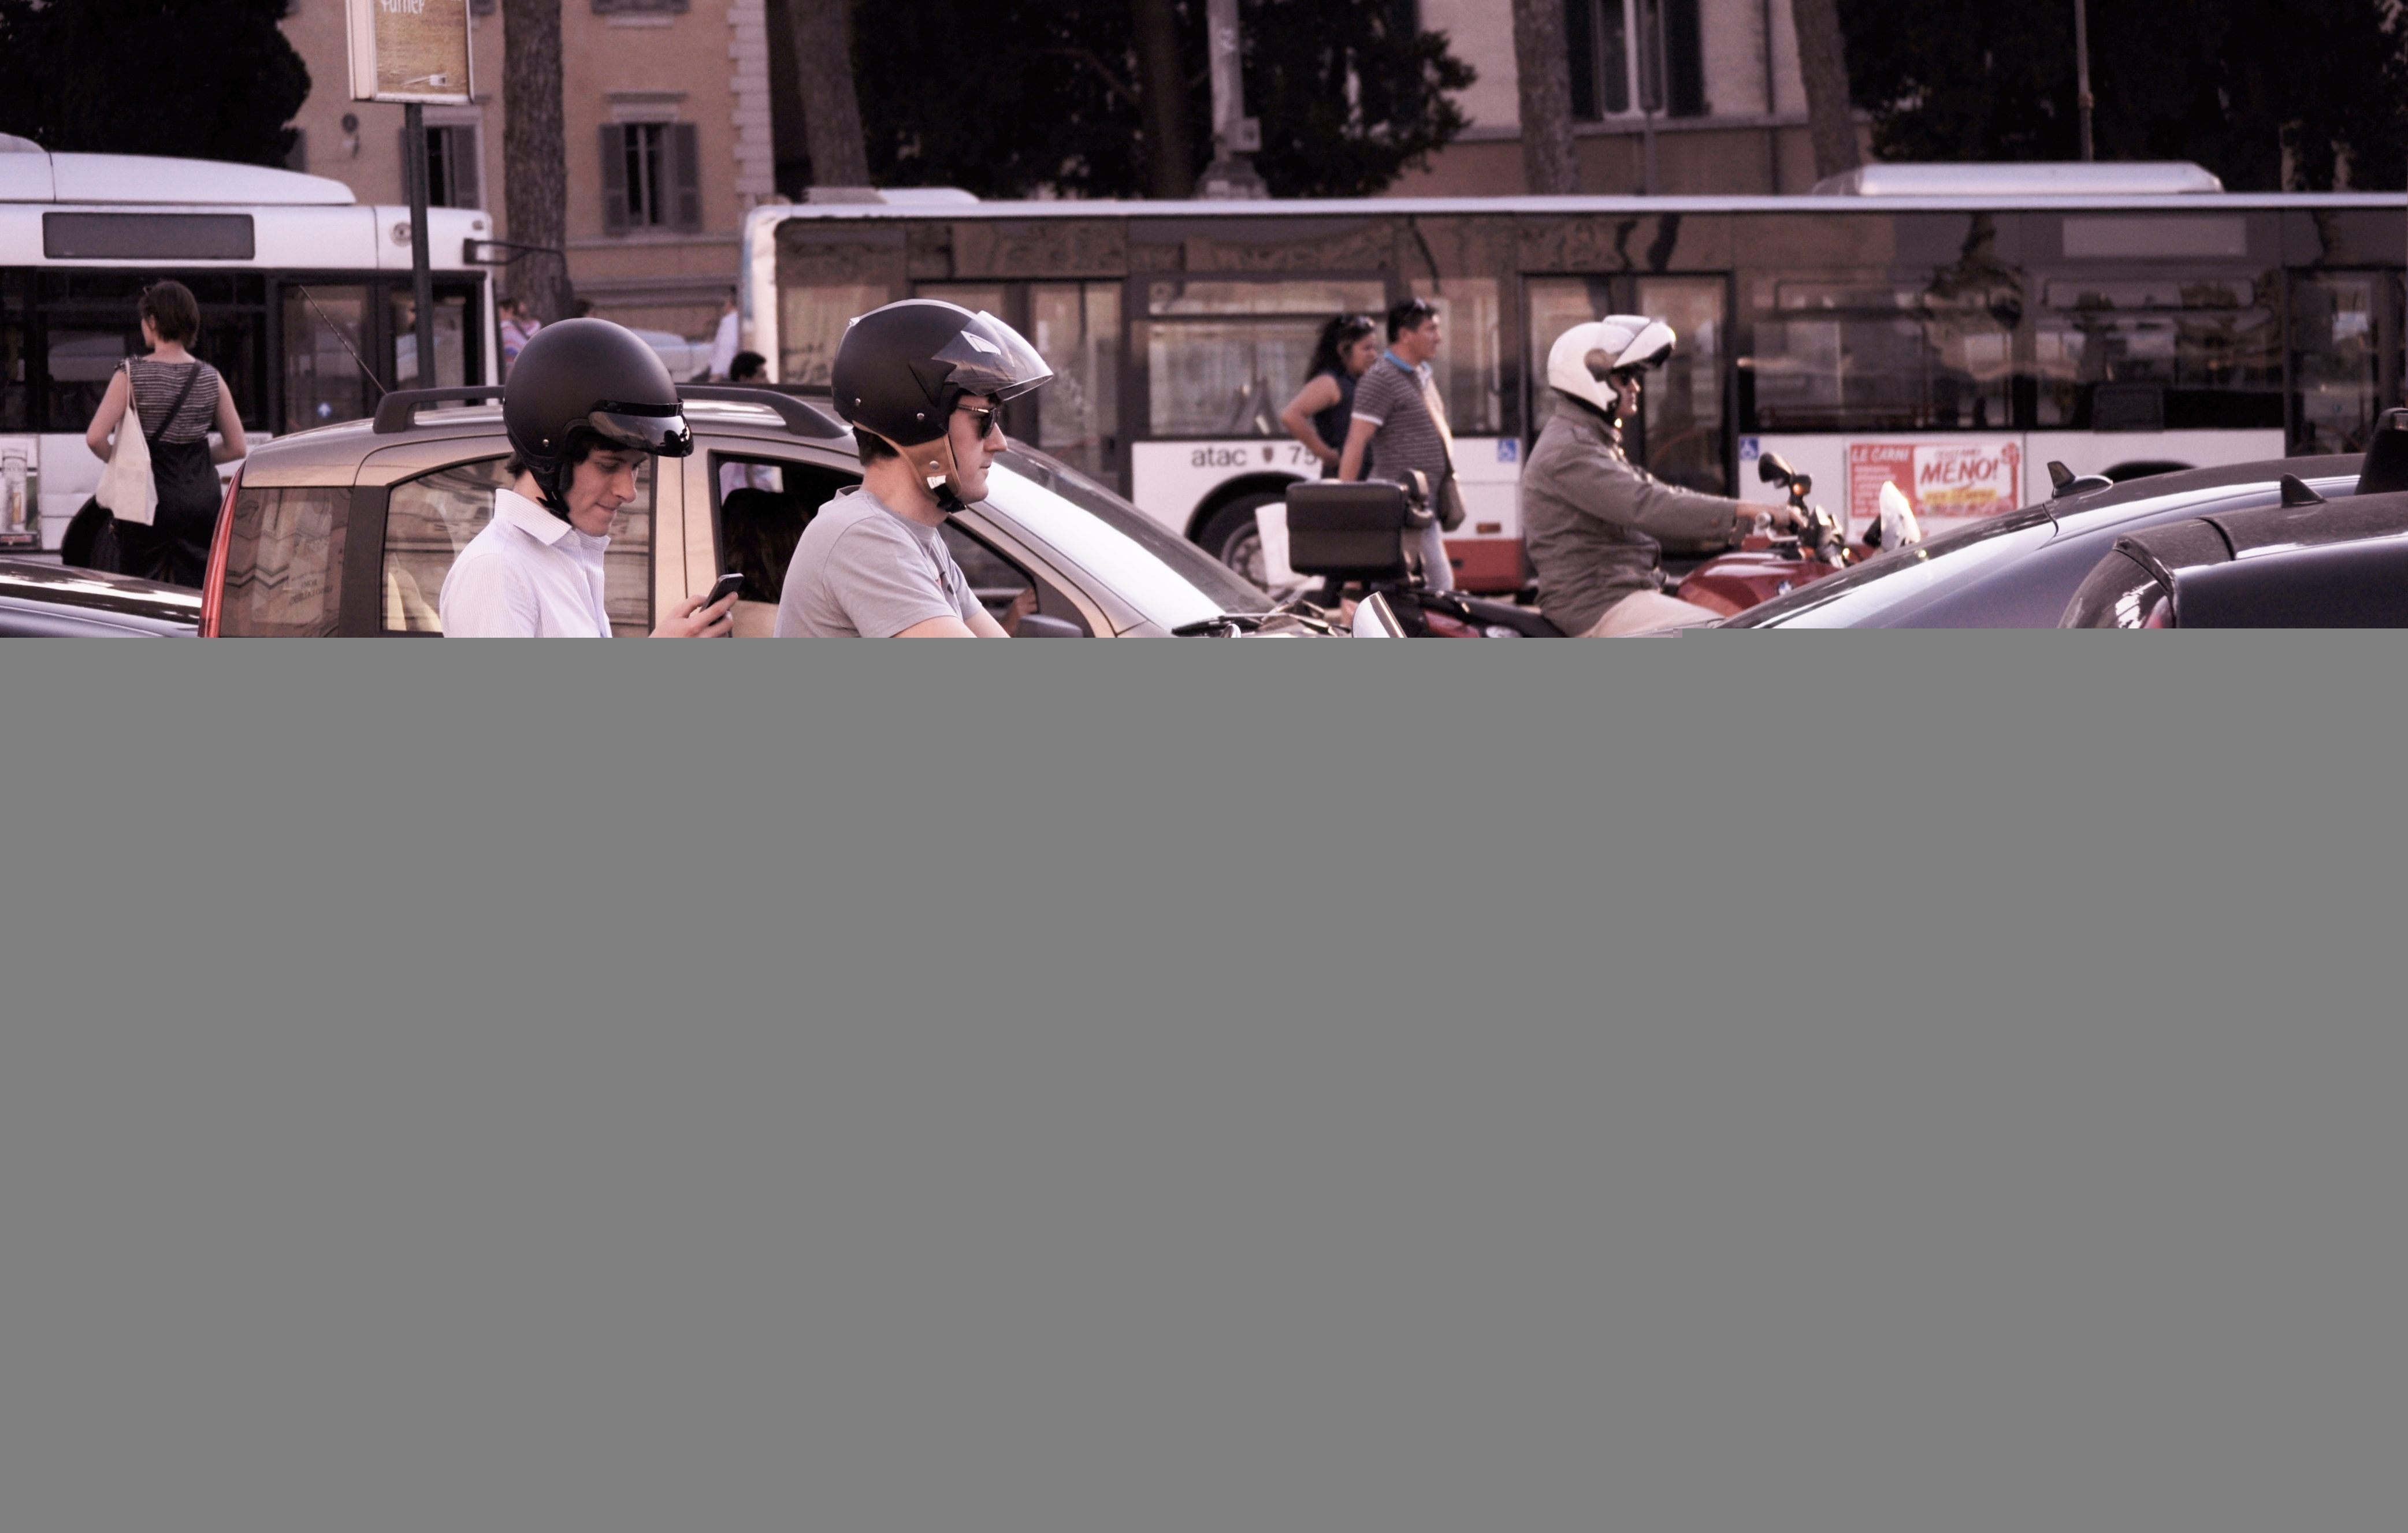
smartphone, people, traffic, driving, city, motorcycle, motorbike, mobile phone, texting, driver, screenshot, bike rider, motor scooters